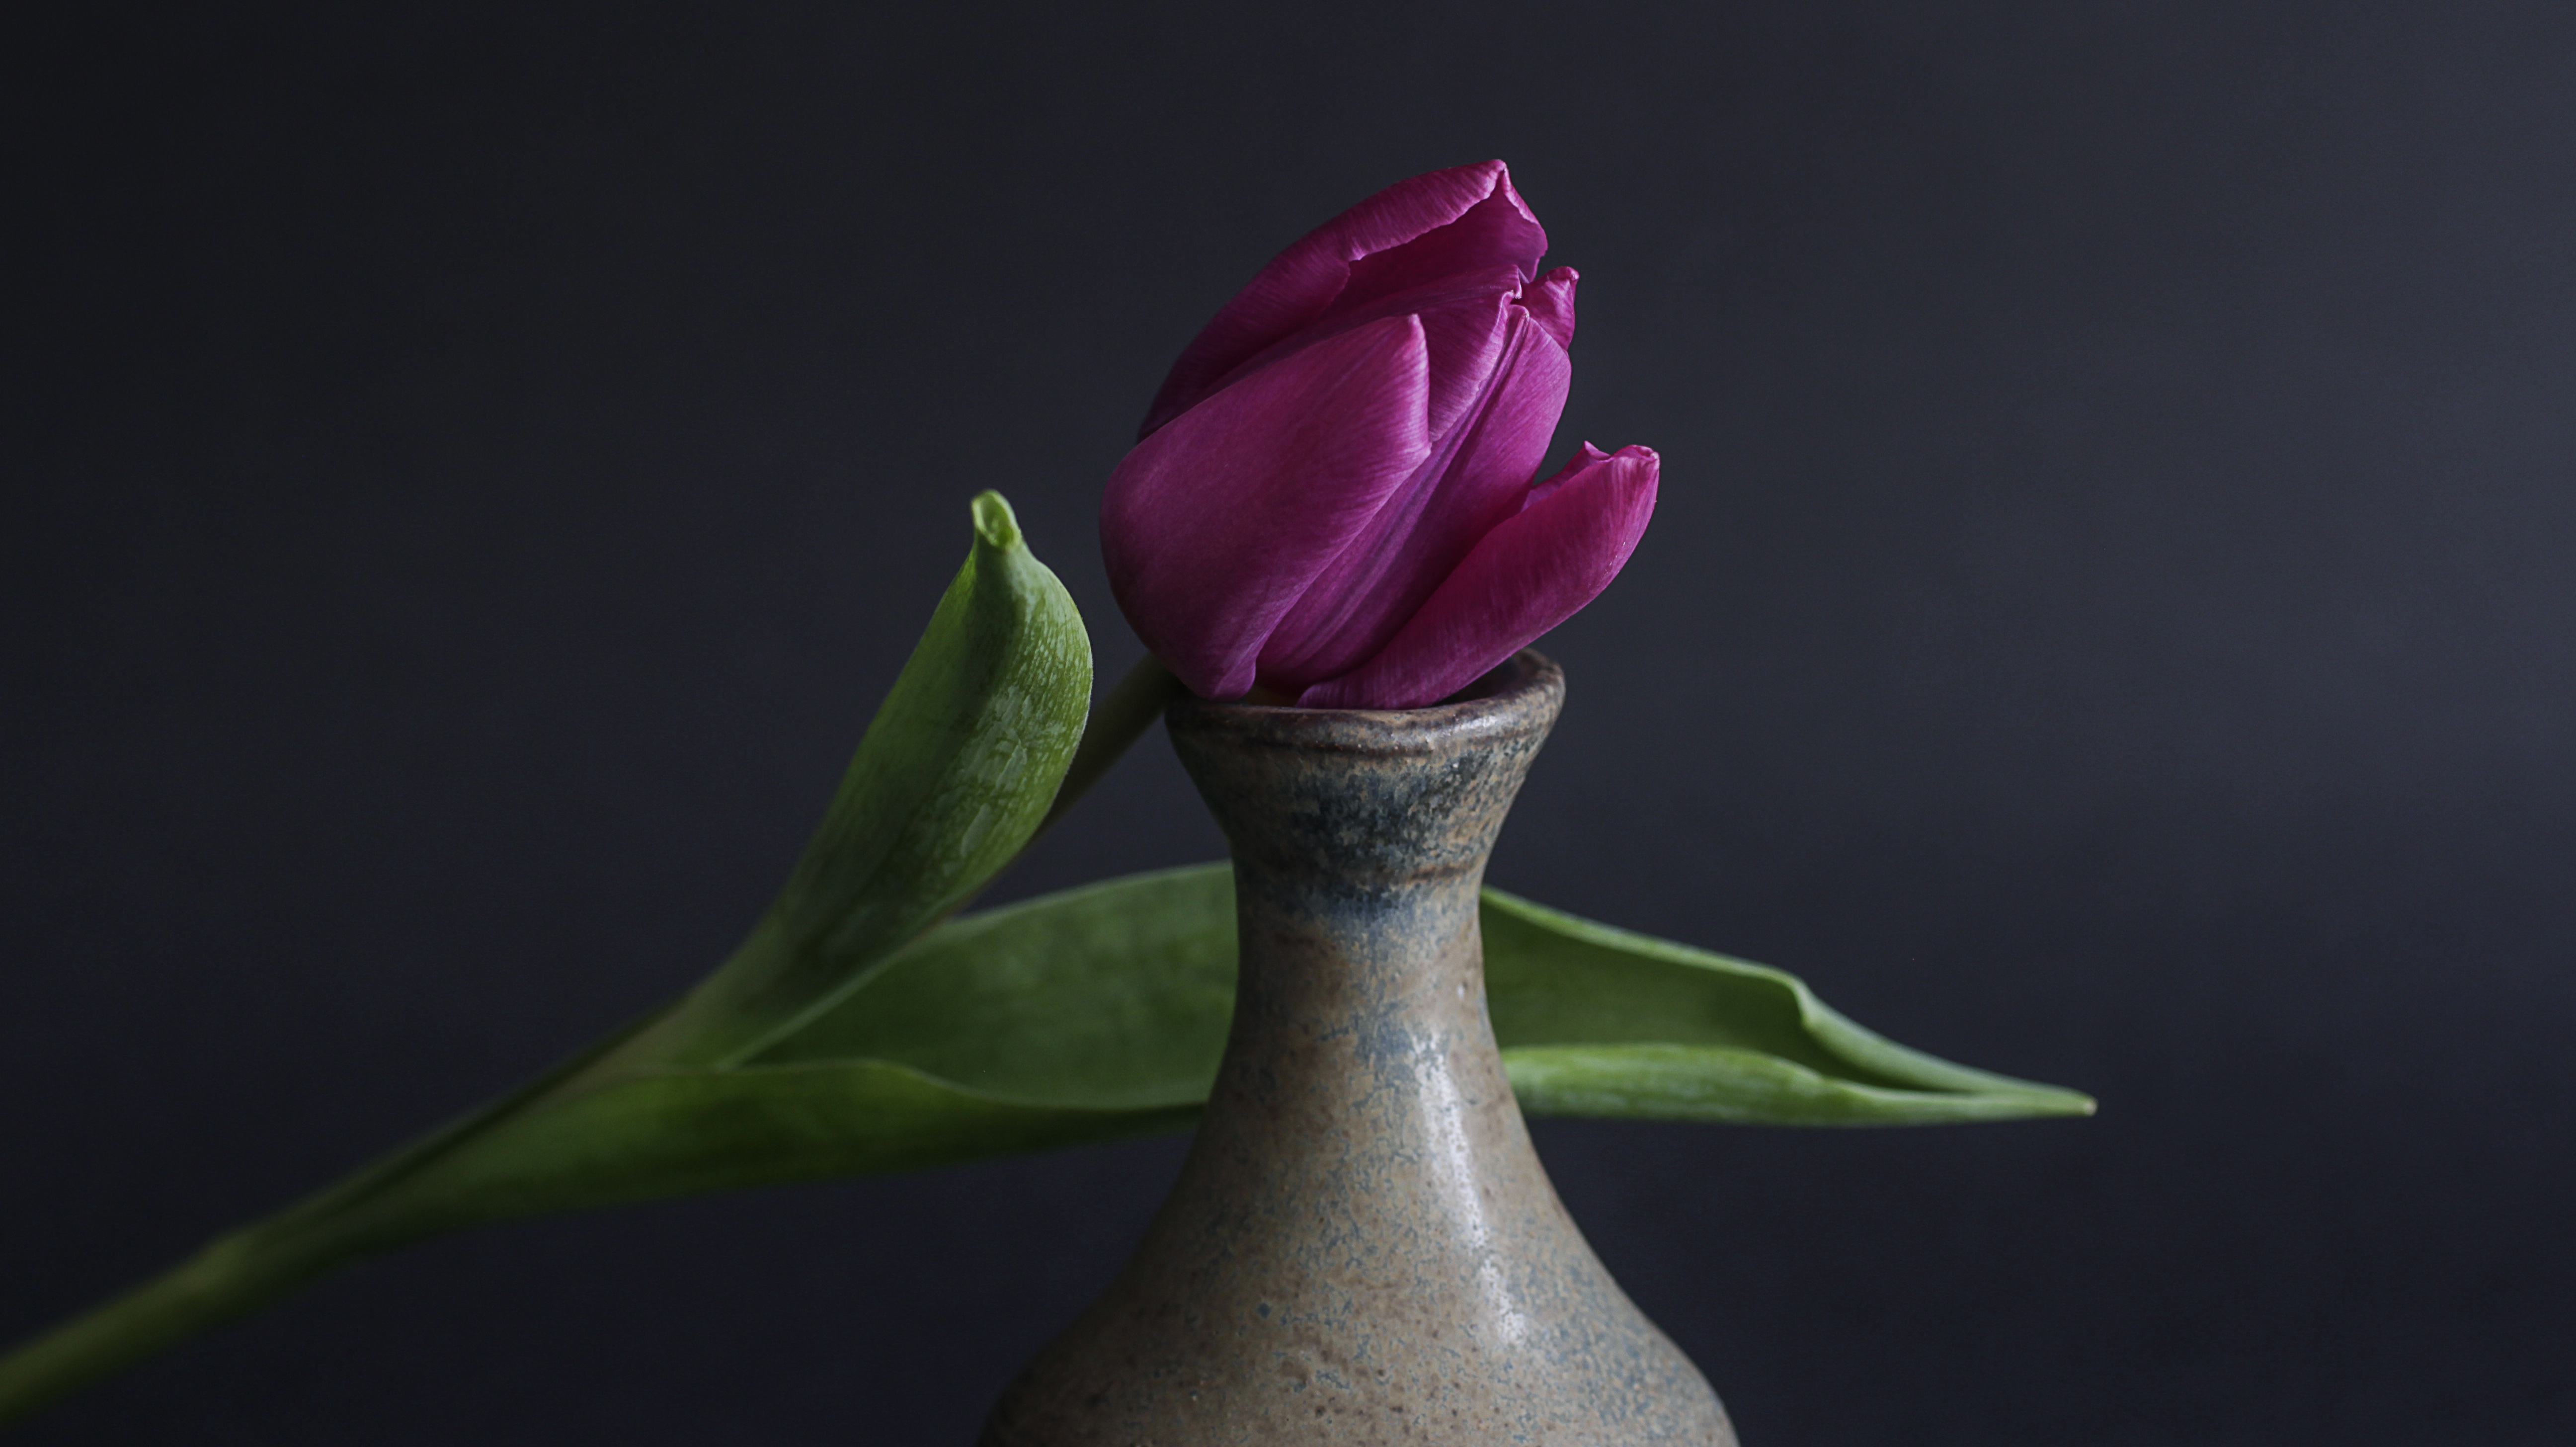
plant, photography, leaf, flower, purple, petal, tulip, green, botany, closeup, flora, close up, beauty, bud, arum, macro photography, flowering plant, sense, still life photography, plant stem, land plant